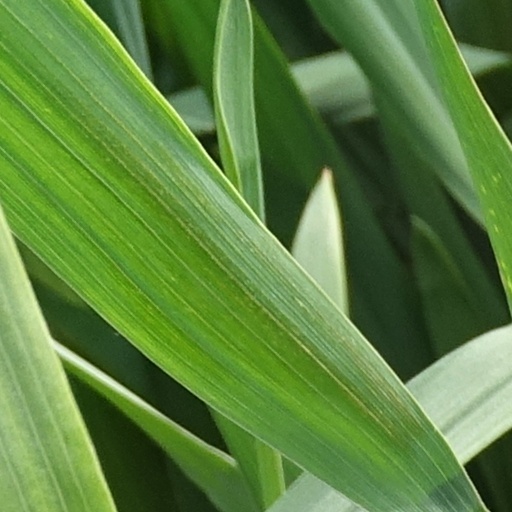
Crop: wheat